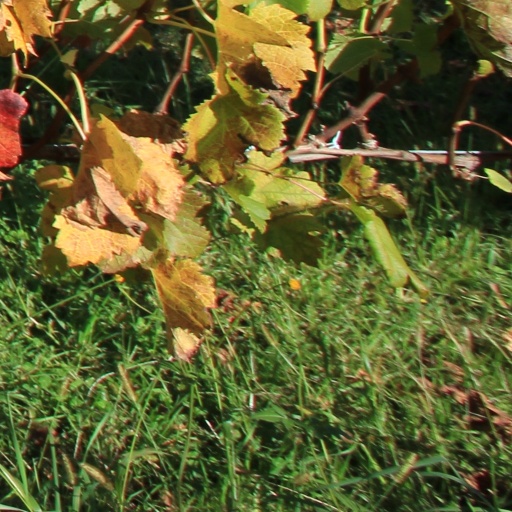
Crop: grape